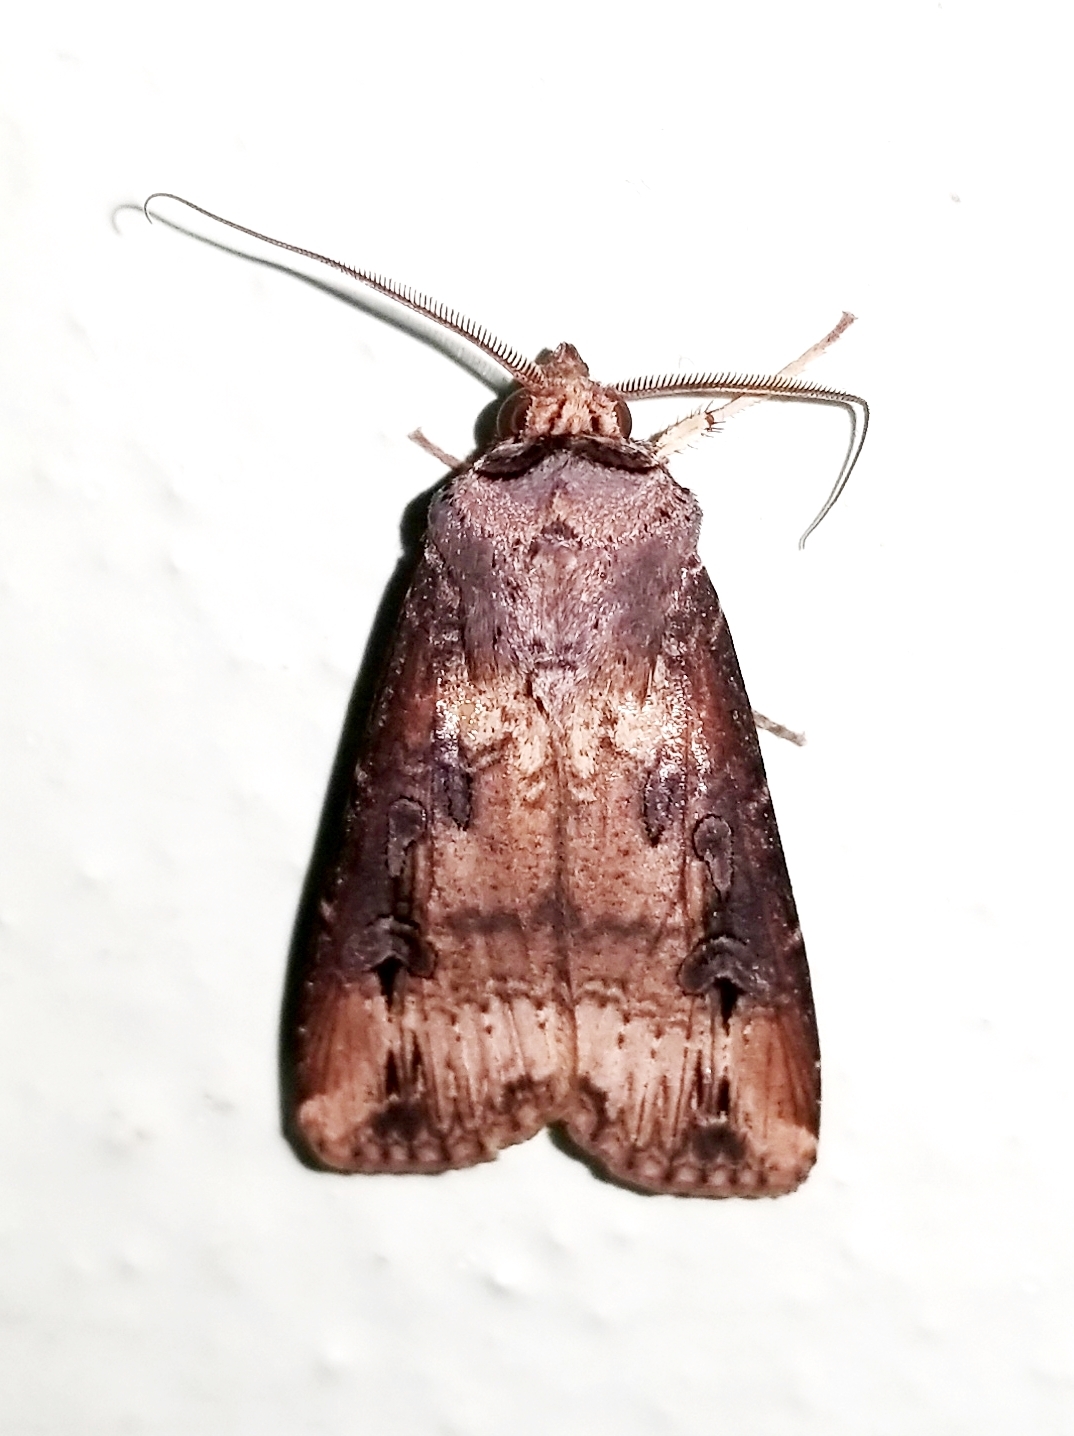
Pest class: cutworms